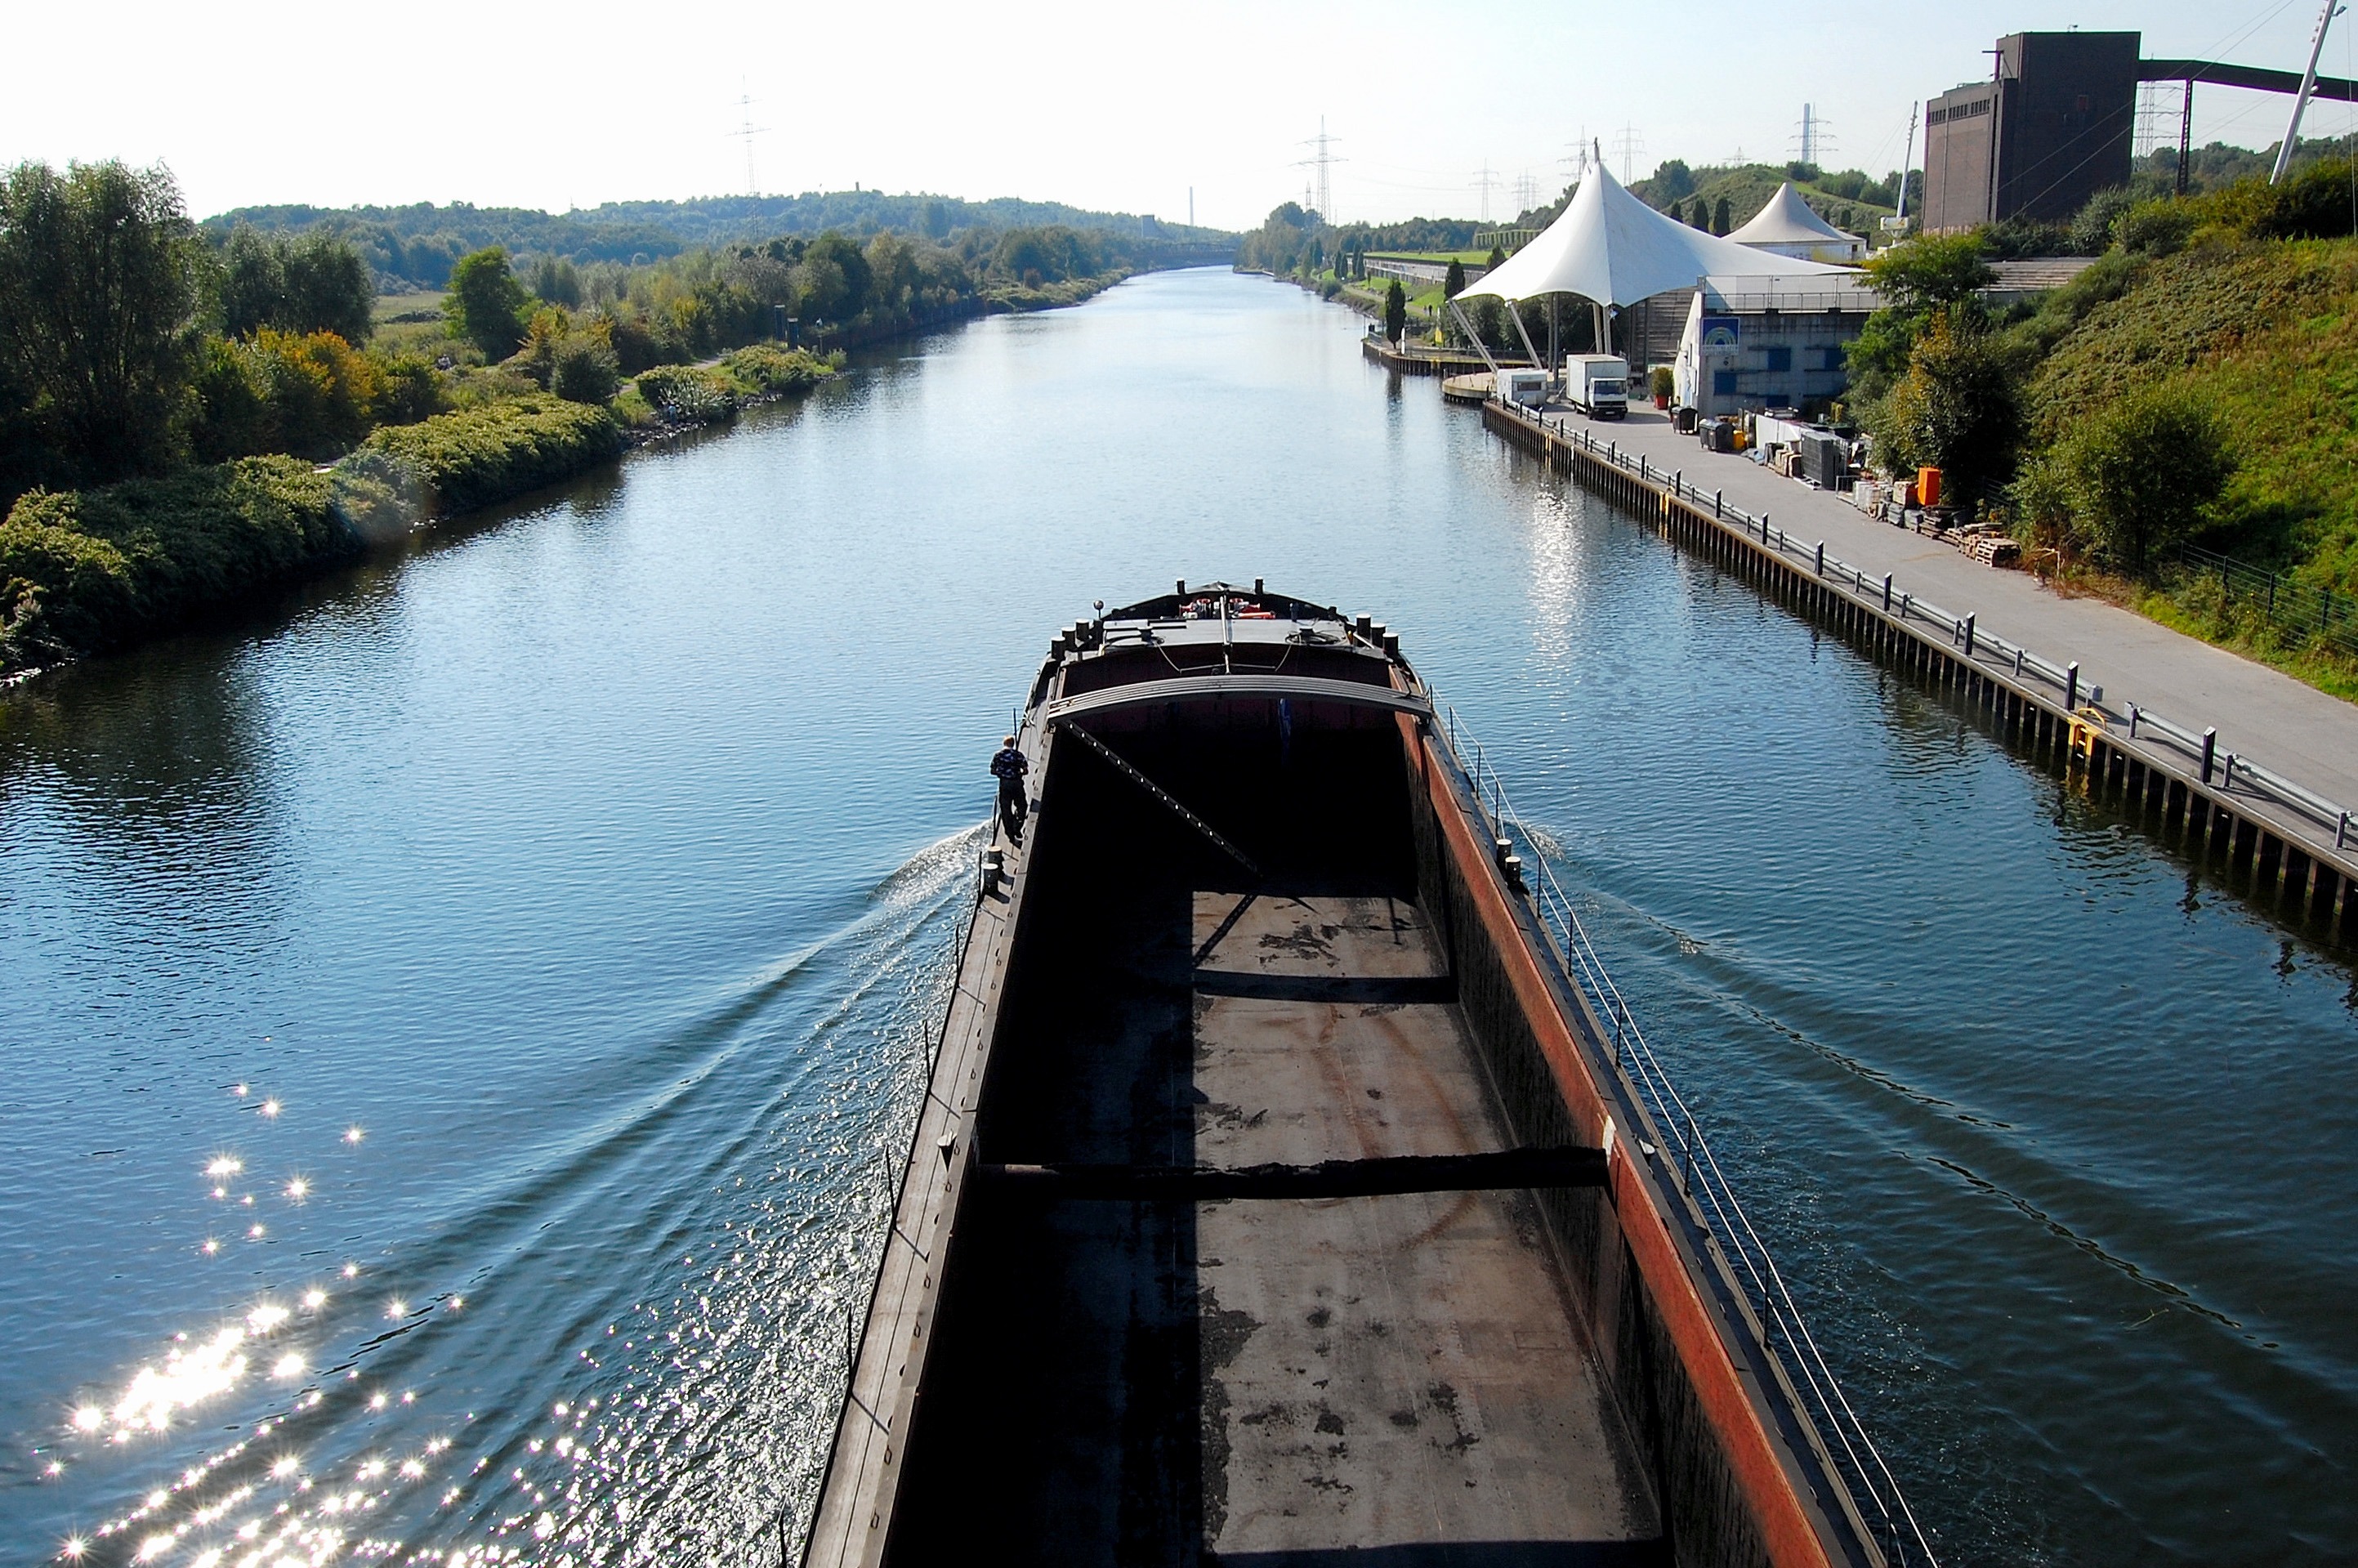
water, boat, bridge, river, canal, ship, reflection, vehicle, waterway, body of water, boating, channel, freighter, gelsenkirchen, frachtschiff, landform, inland waterway transport, ruhr area, rhine herne canal, buga, industrial park, watercraft rowing